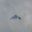
Label: airplane